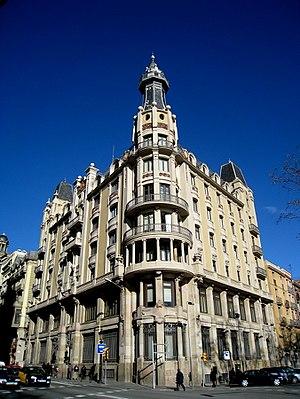
La Via Laietana est une avenue de Barcelone qui relie l'eixample au port en traversant la Vieille-ville de Barcelone. Elle reprend le nom des premiers habitants ibériques de la zone les Laietans.